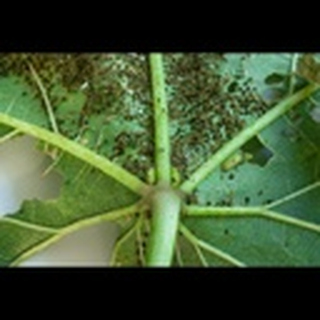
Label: cotton_aphids